Mildred Coles (actress)

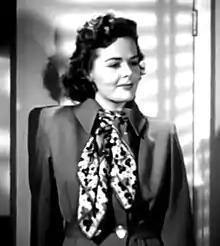
Coles in "Blonde Ice" (1948)

Mildred Blanche Coles (July 18, 1920 – August 31, 1995) was an American actress and former beauty queen, from Warner Bros.